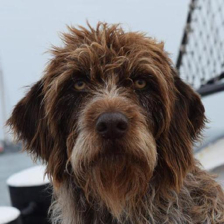
Label: animals